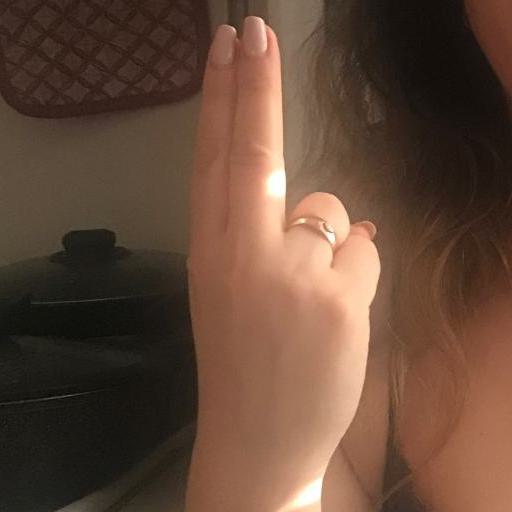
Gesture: two_up_inverted